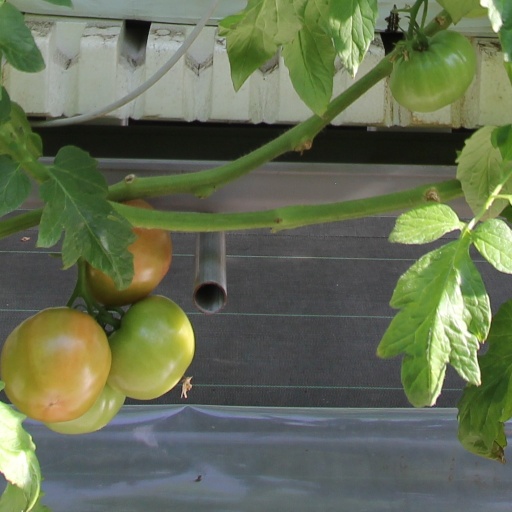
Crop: tomato